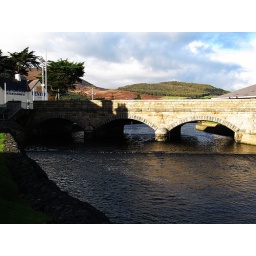
Road bridge over the Shimna river